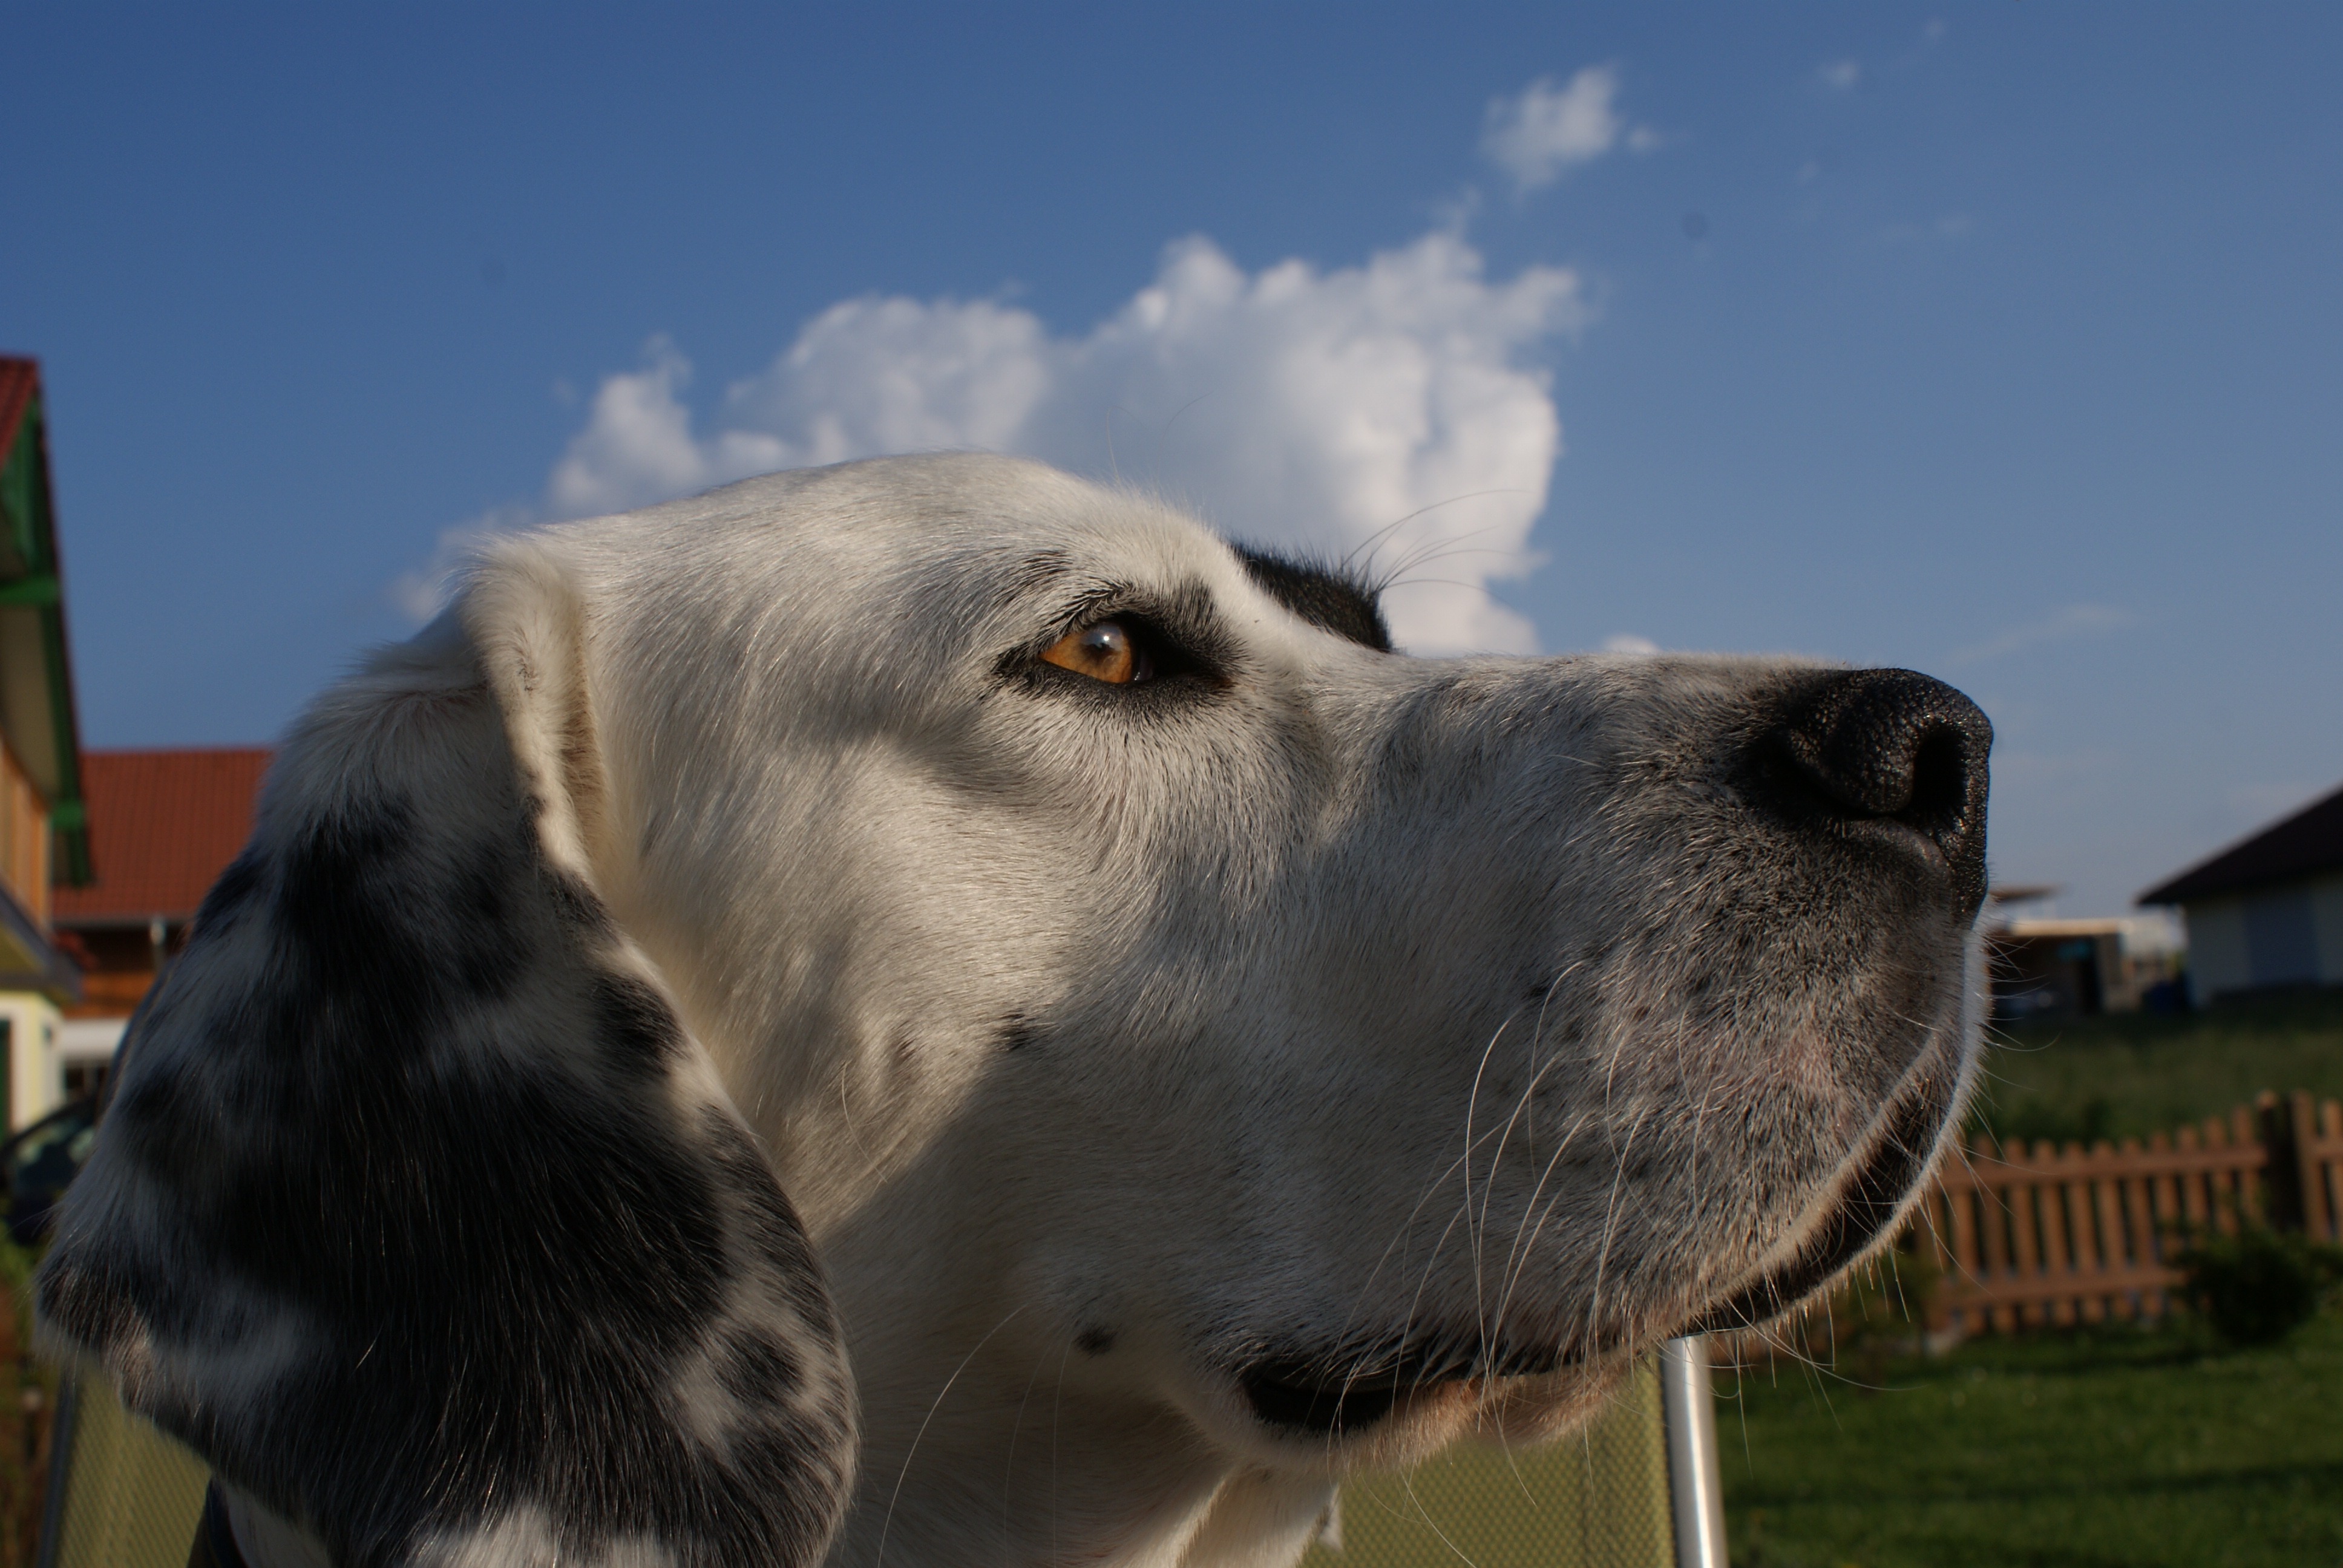
view, dog, animal, pet, mammal, friend, pictures, pets, eyes, background, animals, vertebrate, labrador retriever, retriever, dog face, dog like mammal